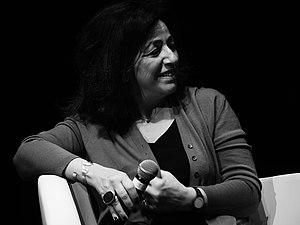
Georgia Makhlouf - Escapades littéraires 2016 -